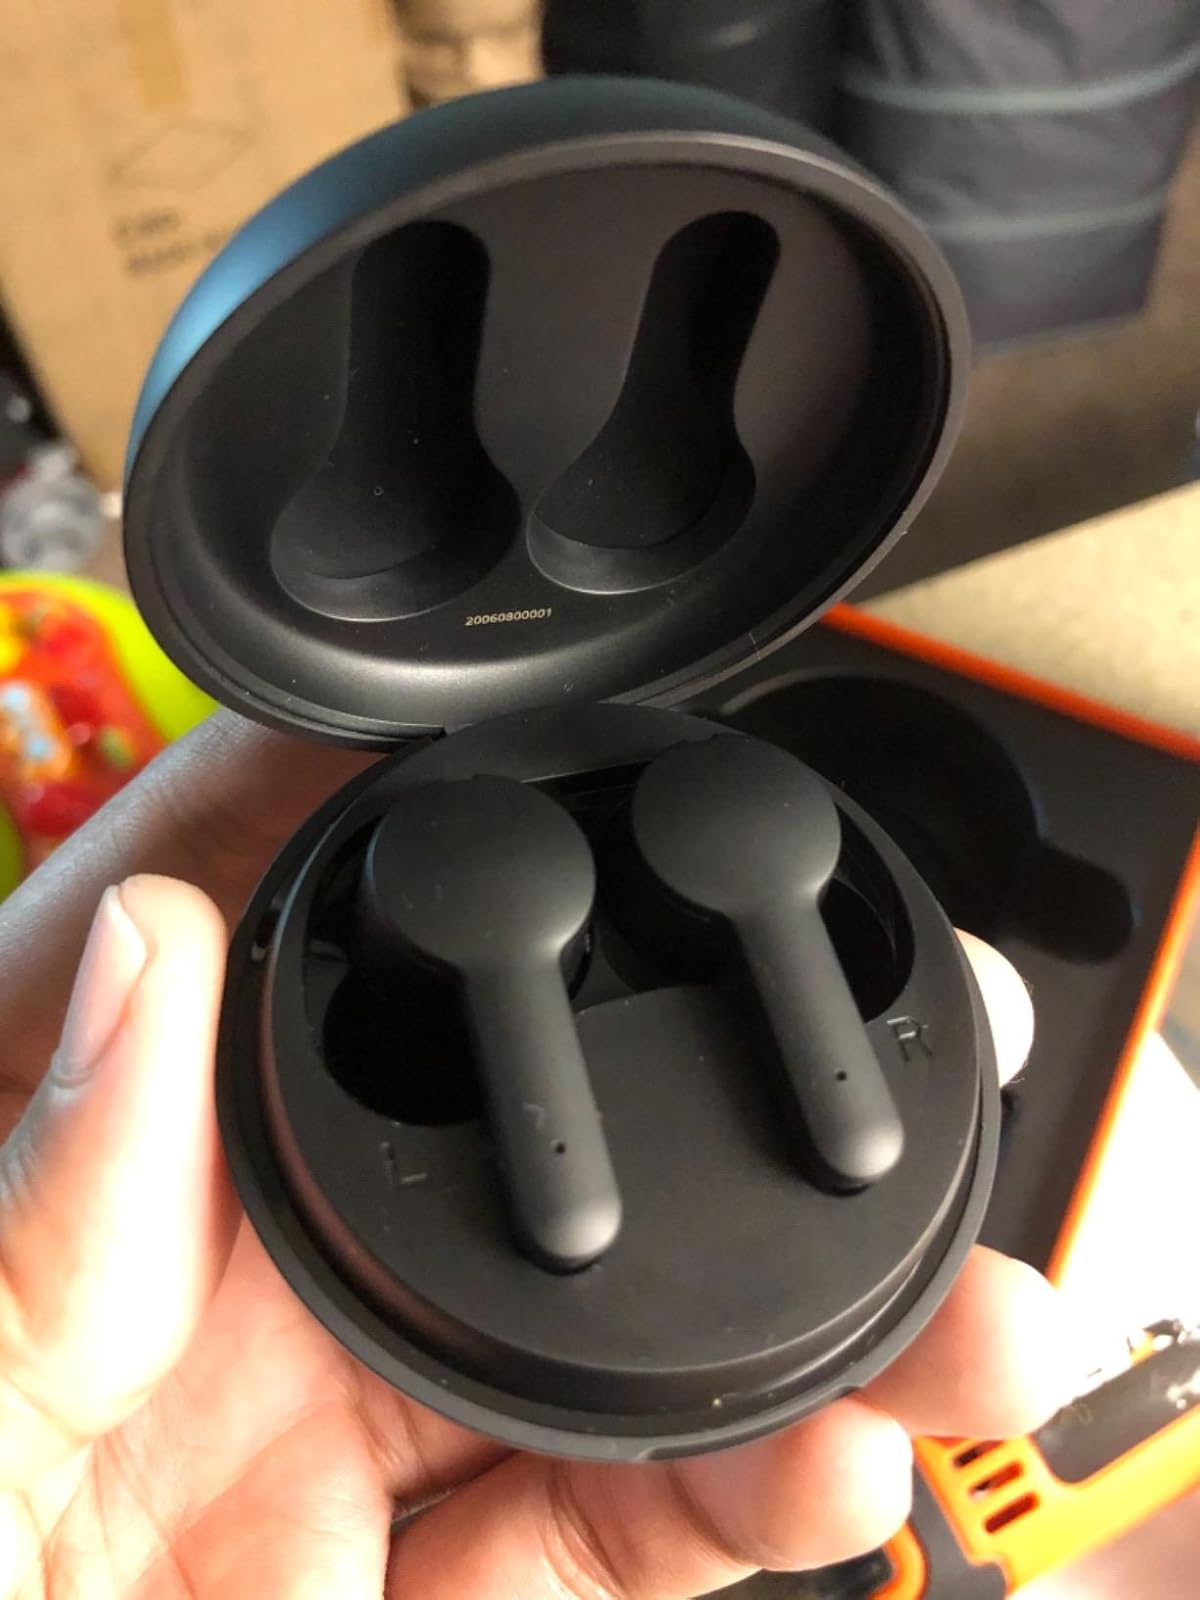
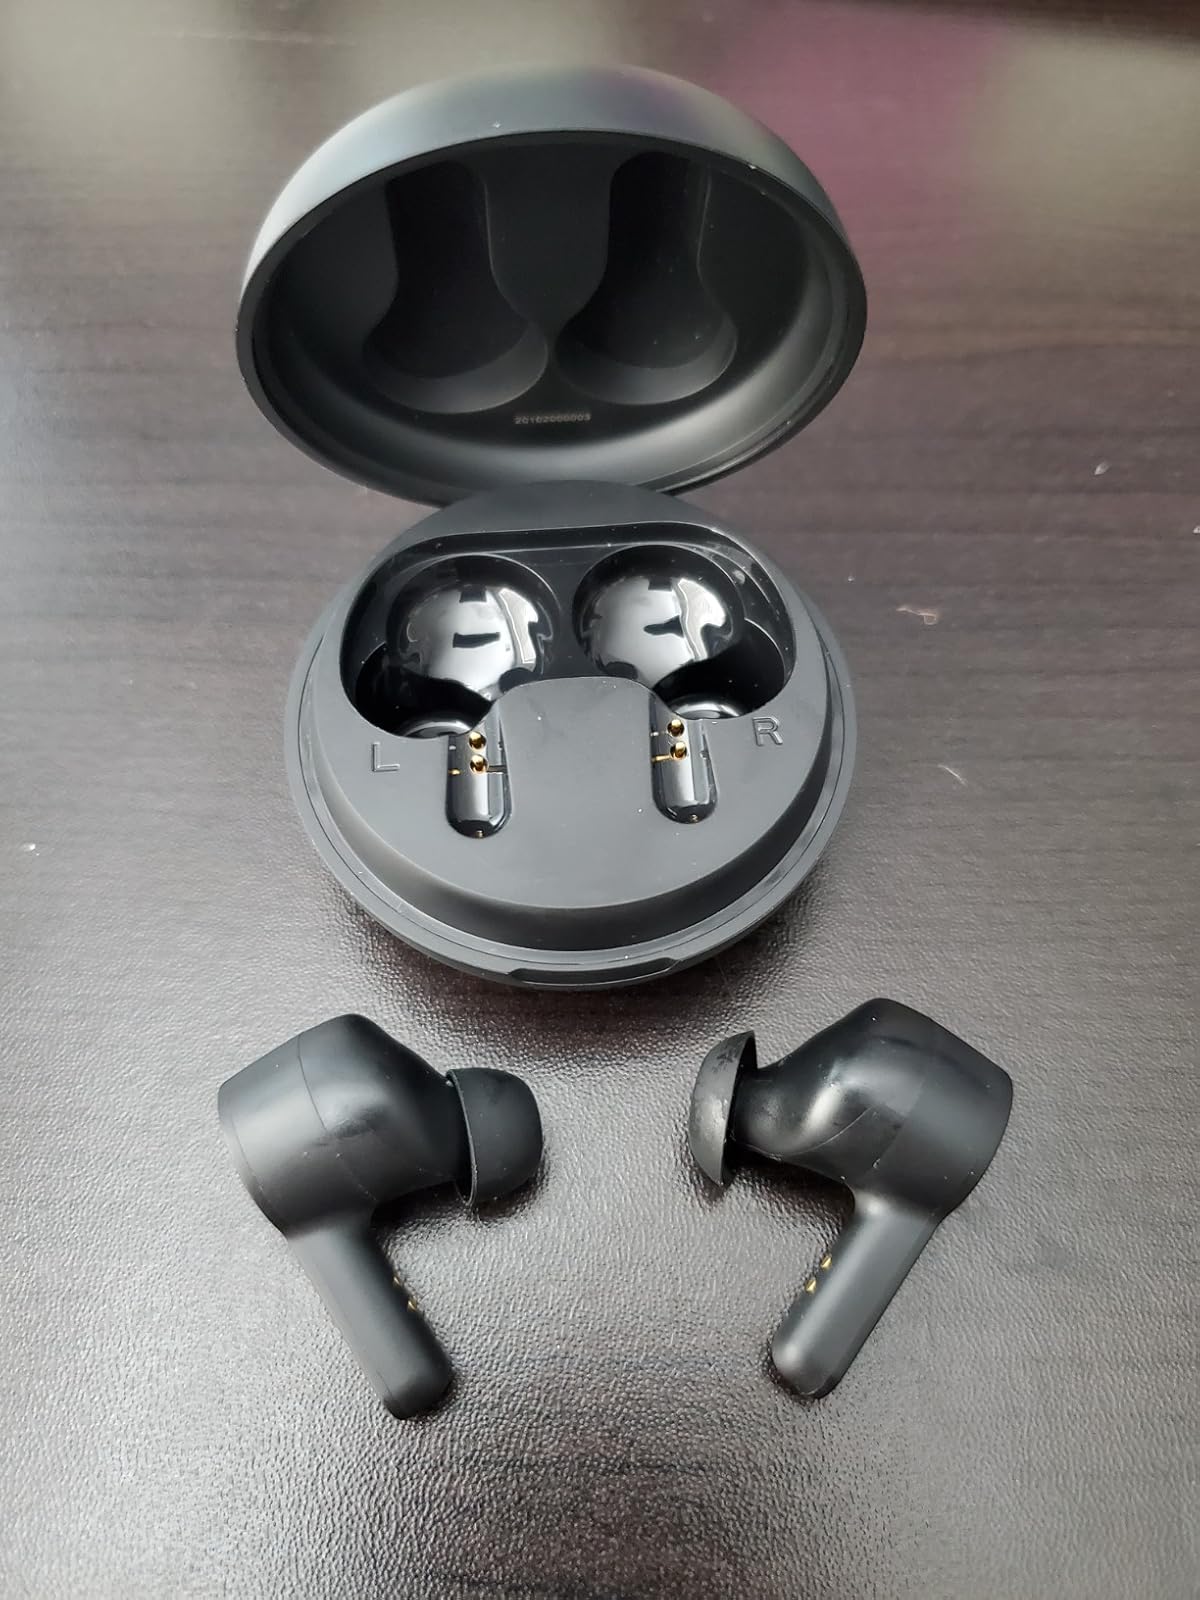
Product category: earbuds
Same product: yes